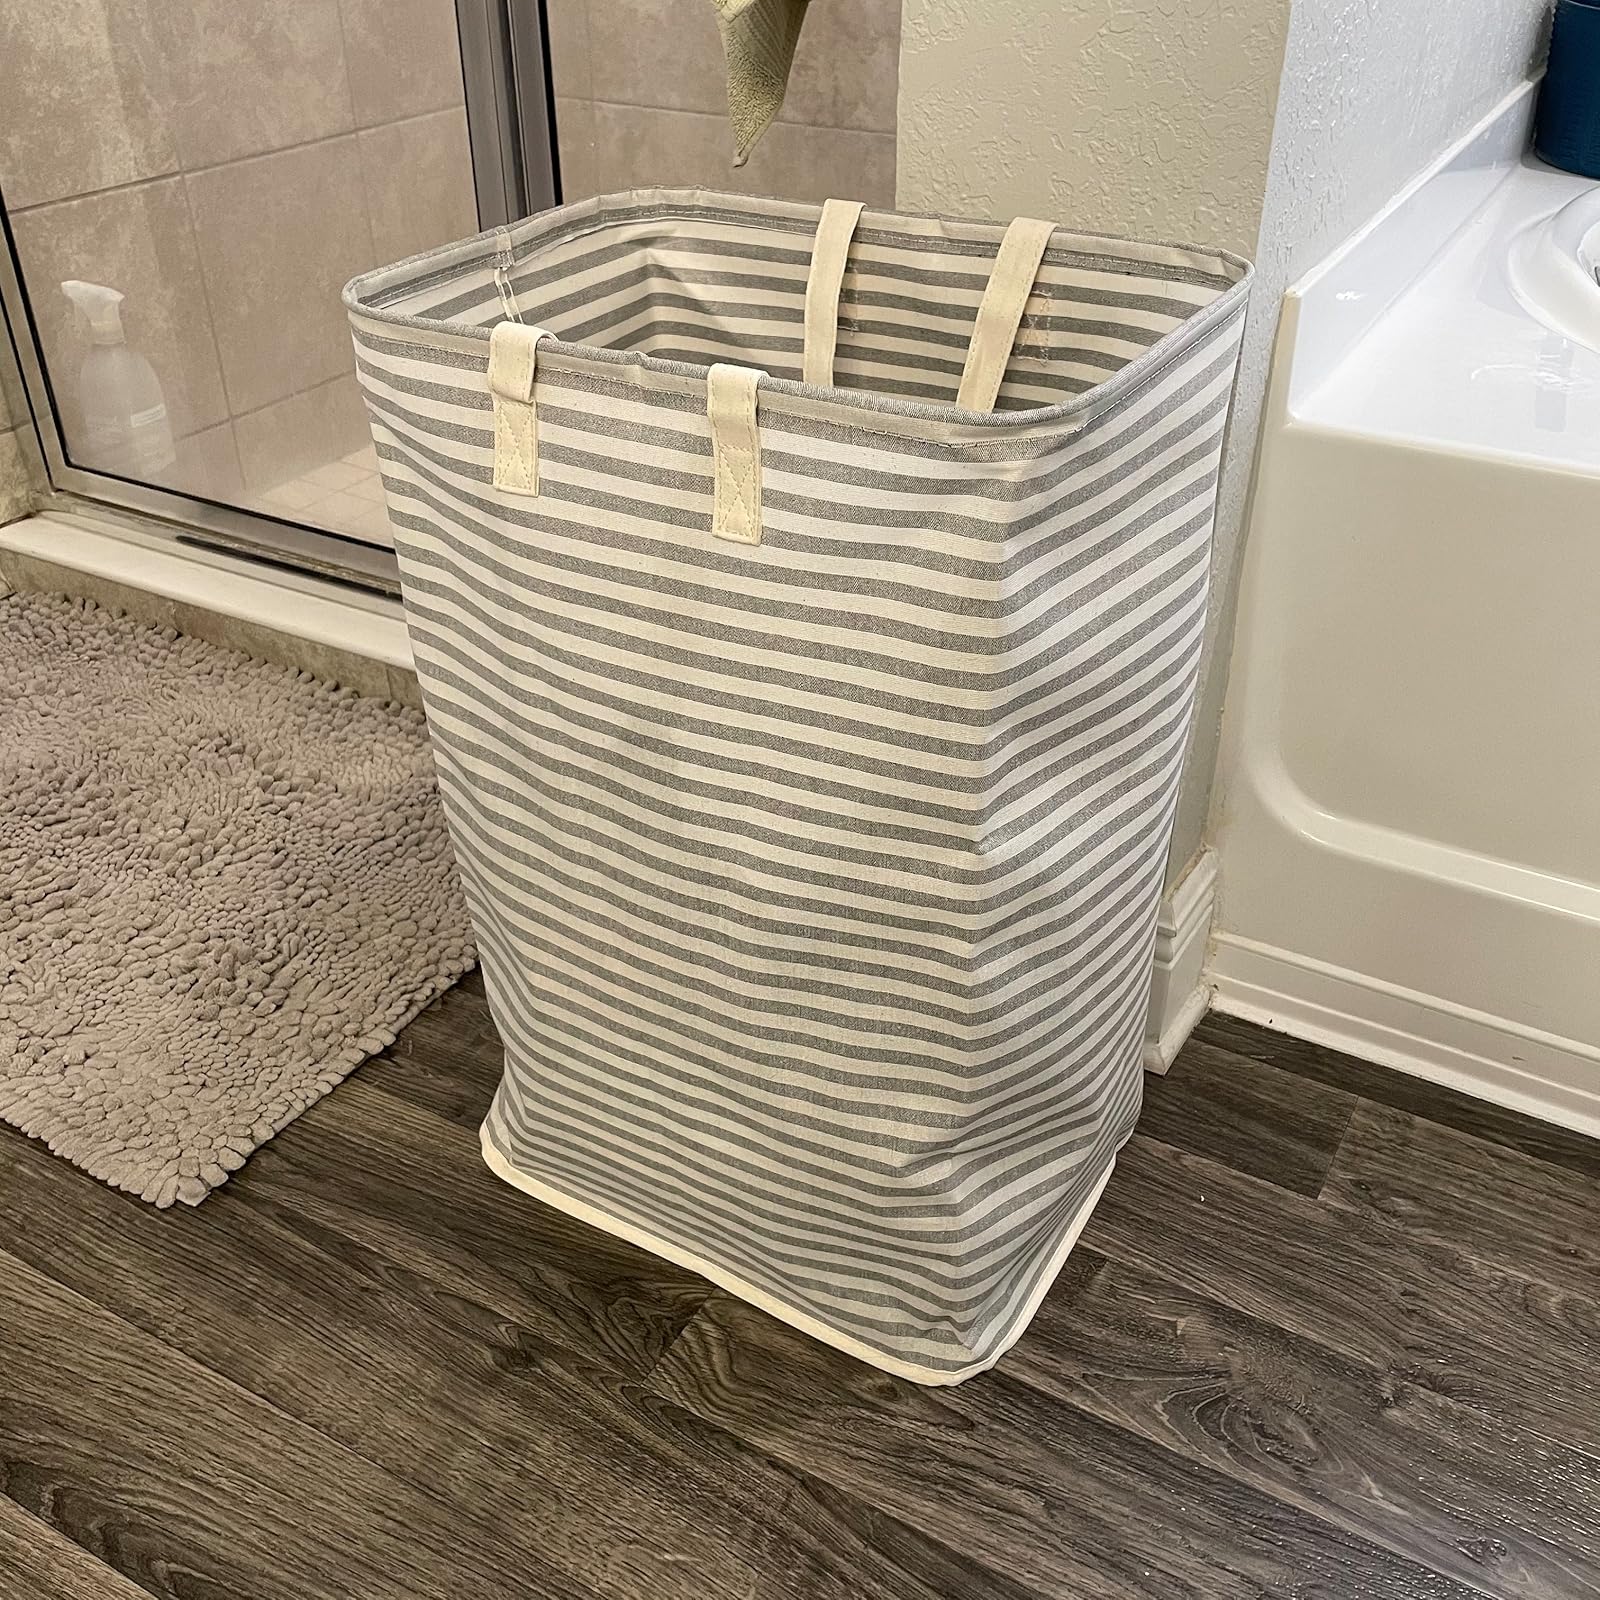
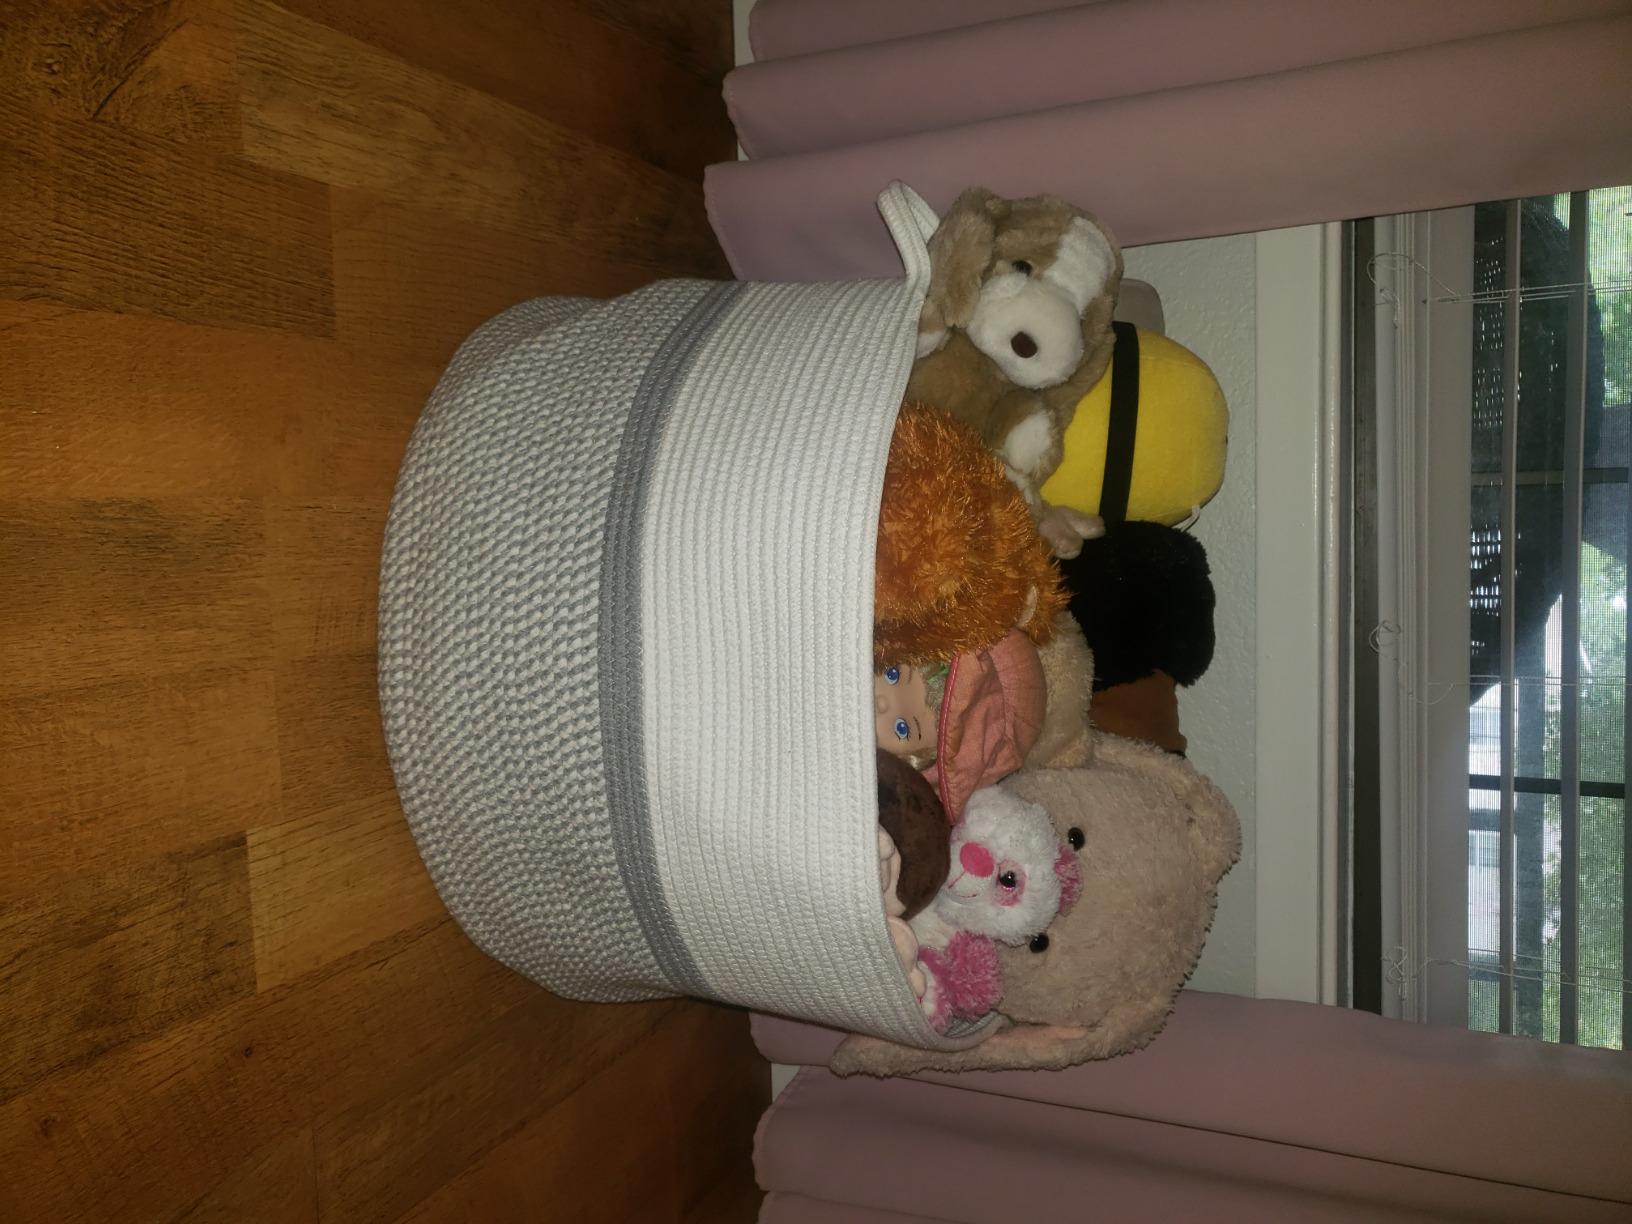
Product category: items_hamper
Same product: no